Defendor

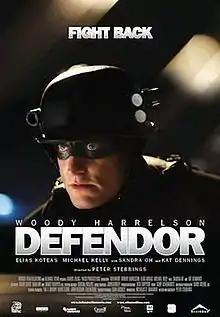
Promotional poster

Defendor is a 2009 Canadian-American superhero comedy-drama film written and directed by Peter Stebbings in his directorial debut. It stars Woody Harrelson as Arthur Poppington, a regular man who adopts a superhero persona named Defendor, with Elias Koteas, Michael Kelly, Sandra Oh and Kat Dennings in supporting roles.